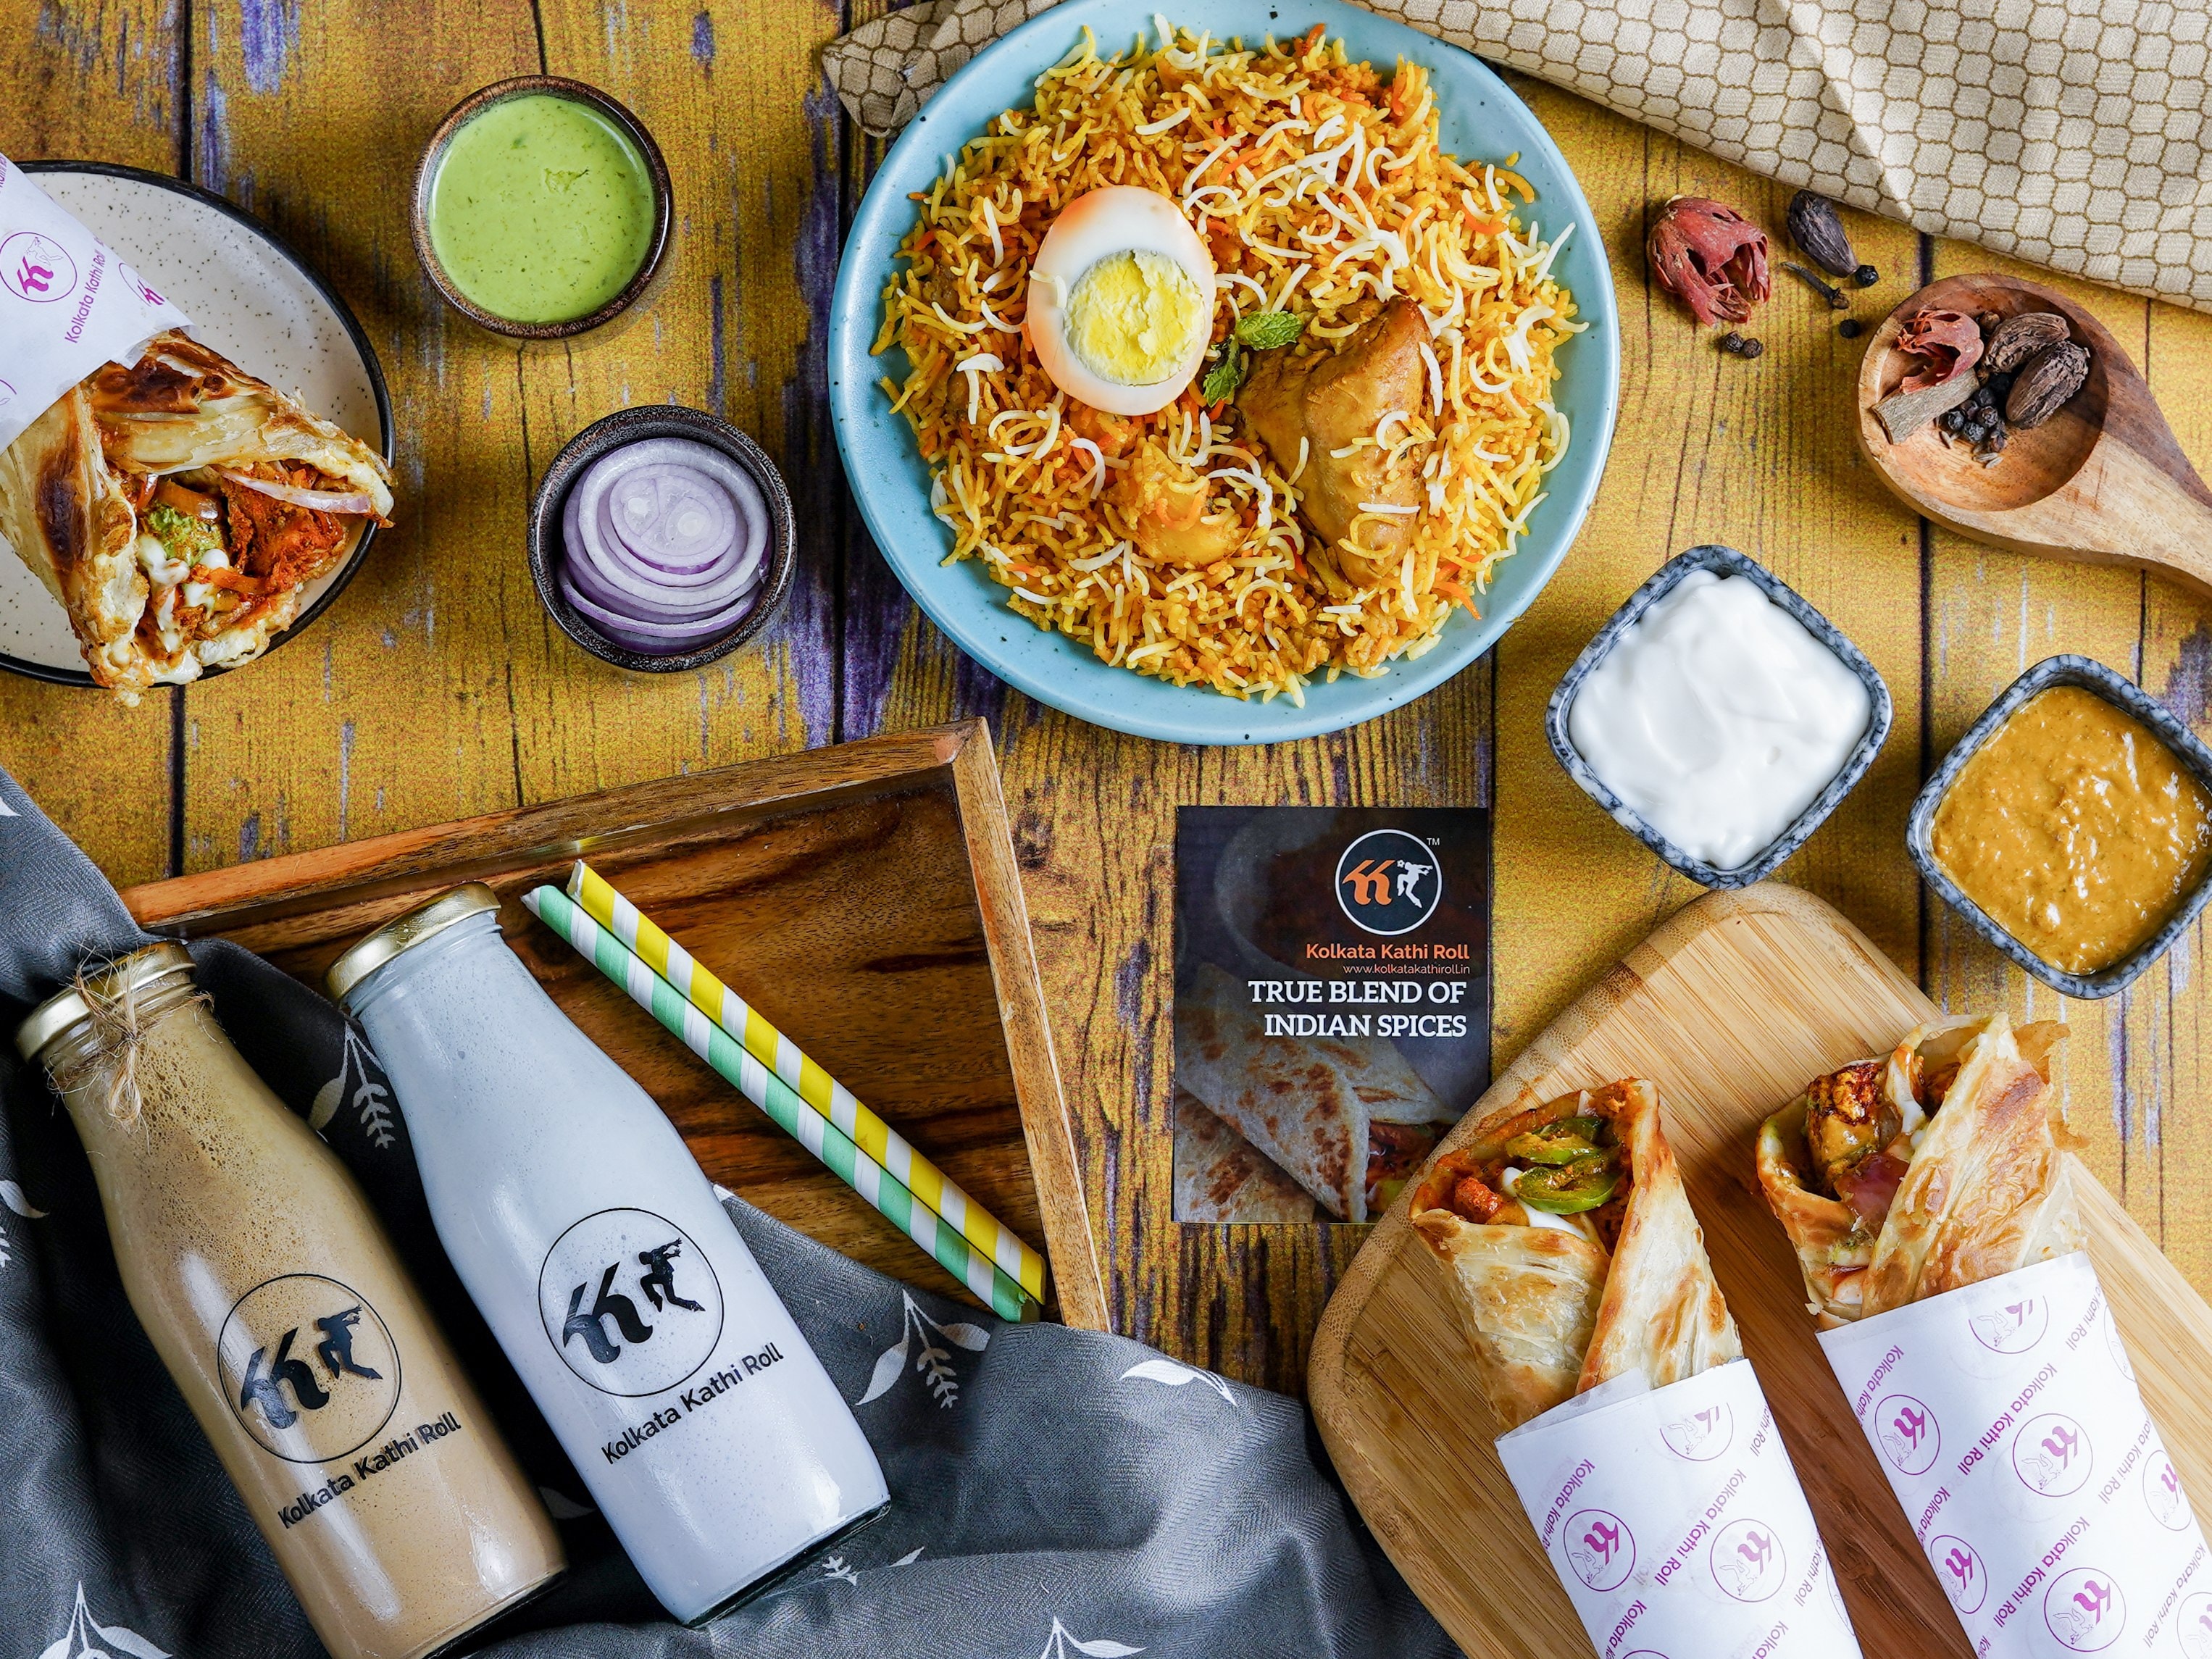
Dish: kaathi_rolls